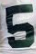
Number: 5